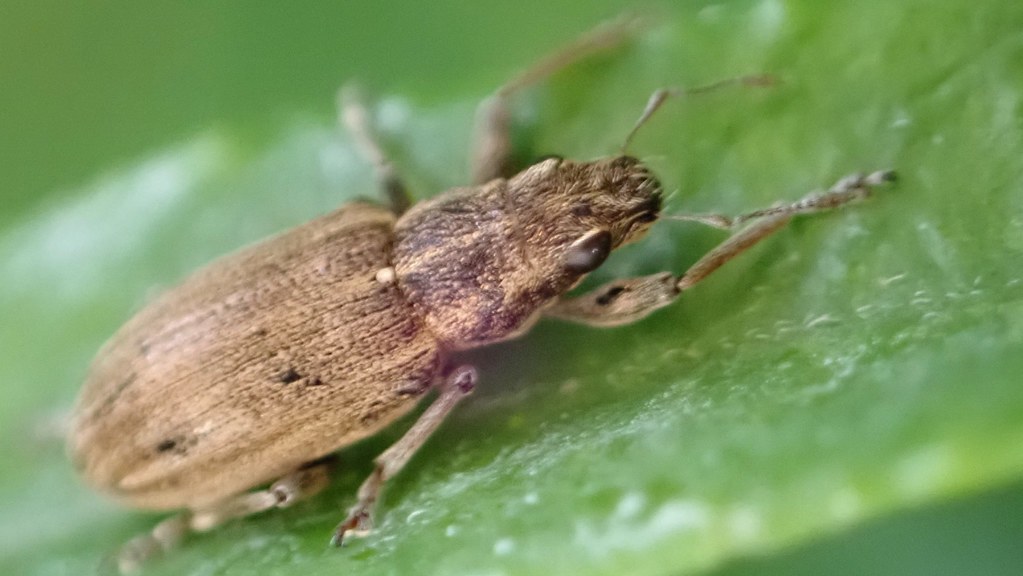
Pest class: pea_leaf_weevil